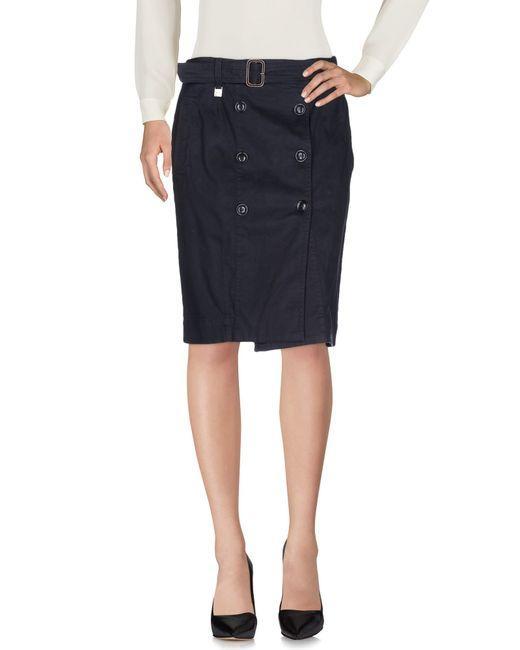
Schwarzer formeller knielanger Rock mit Knöpfen vorne